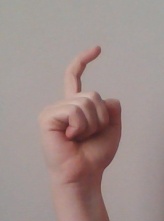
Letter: ra